John M. LeMoyne

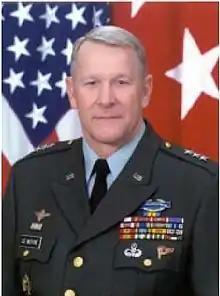
Lieutenant General John McPherson LeMoyne

John McPherson LeMoyne (born 15 December 1943) is a retired United States Army Lieutenant General. John LeMoyne entered military service in 1964 and was commissioned in 1968 after graduating from the University of Florida, in Gainesville, FL.